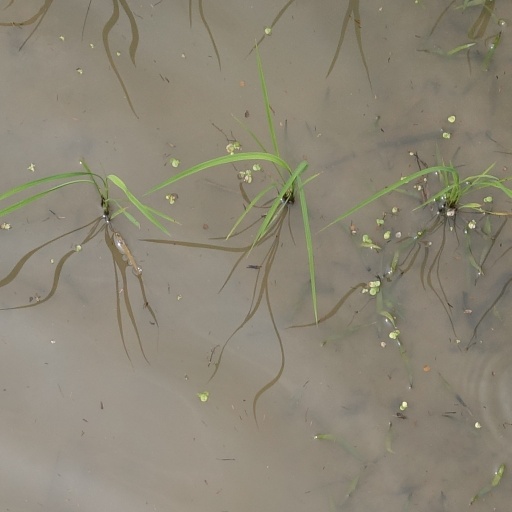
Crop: rice